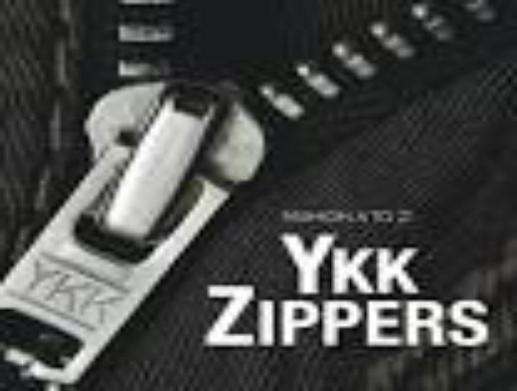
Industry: Necessities